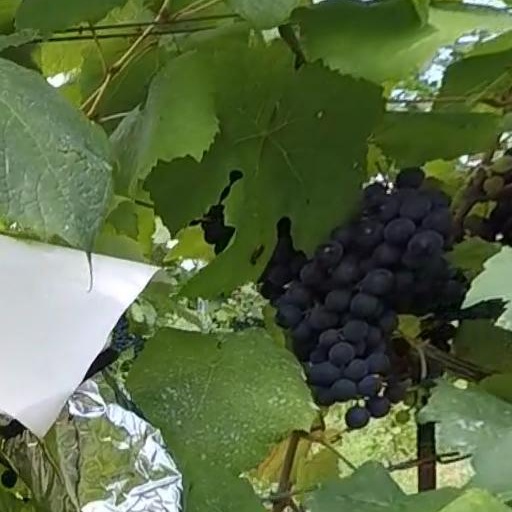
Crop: grape